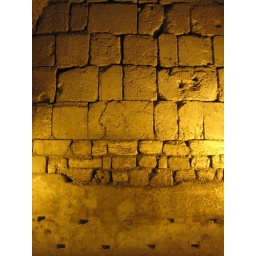
The stone at the bottom is the largest building stone in Israel, weighing about 630 tons.